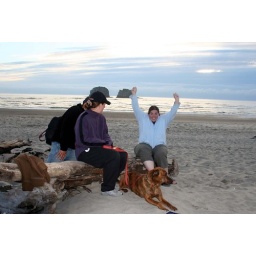
Charity is happy about the girls beating the boys in soccer on the beach earlier in the day.